Deaf studies

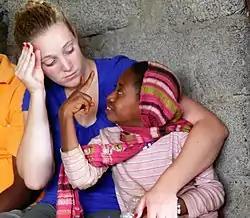
The emergence of Deaf Studies was facilitated by the revelation that signed languages are bona fide languages.

Deaf studies are academic disciplines concerned with the study of the deaf social life of human groups and individuals. These constitute an interdisciplinary field that integrates contents, critiques, and methodologies from anthropology, cultural studies, economics, geography, history, political science, psychology, social studies, and sociology, among others. The field focuses on the language, culture, and lives of the deaf from the social instead of the medical perspective.